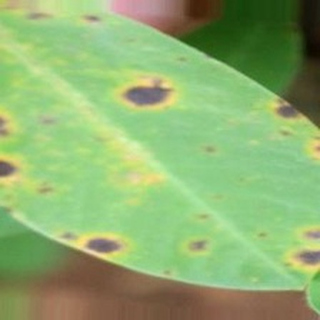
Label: groundnut_late_leaf_spot